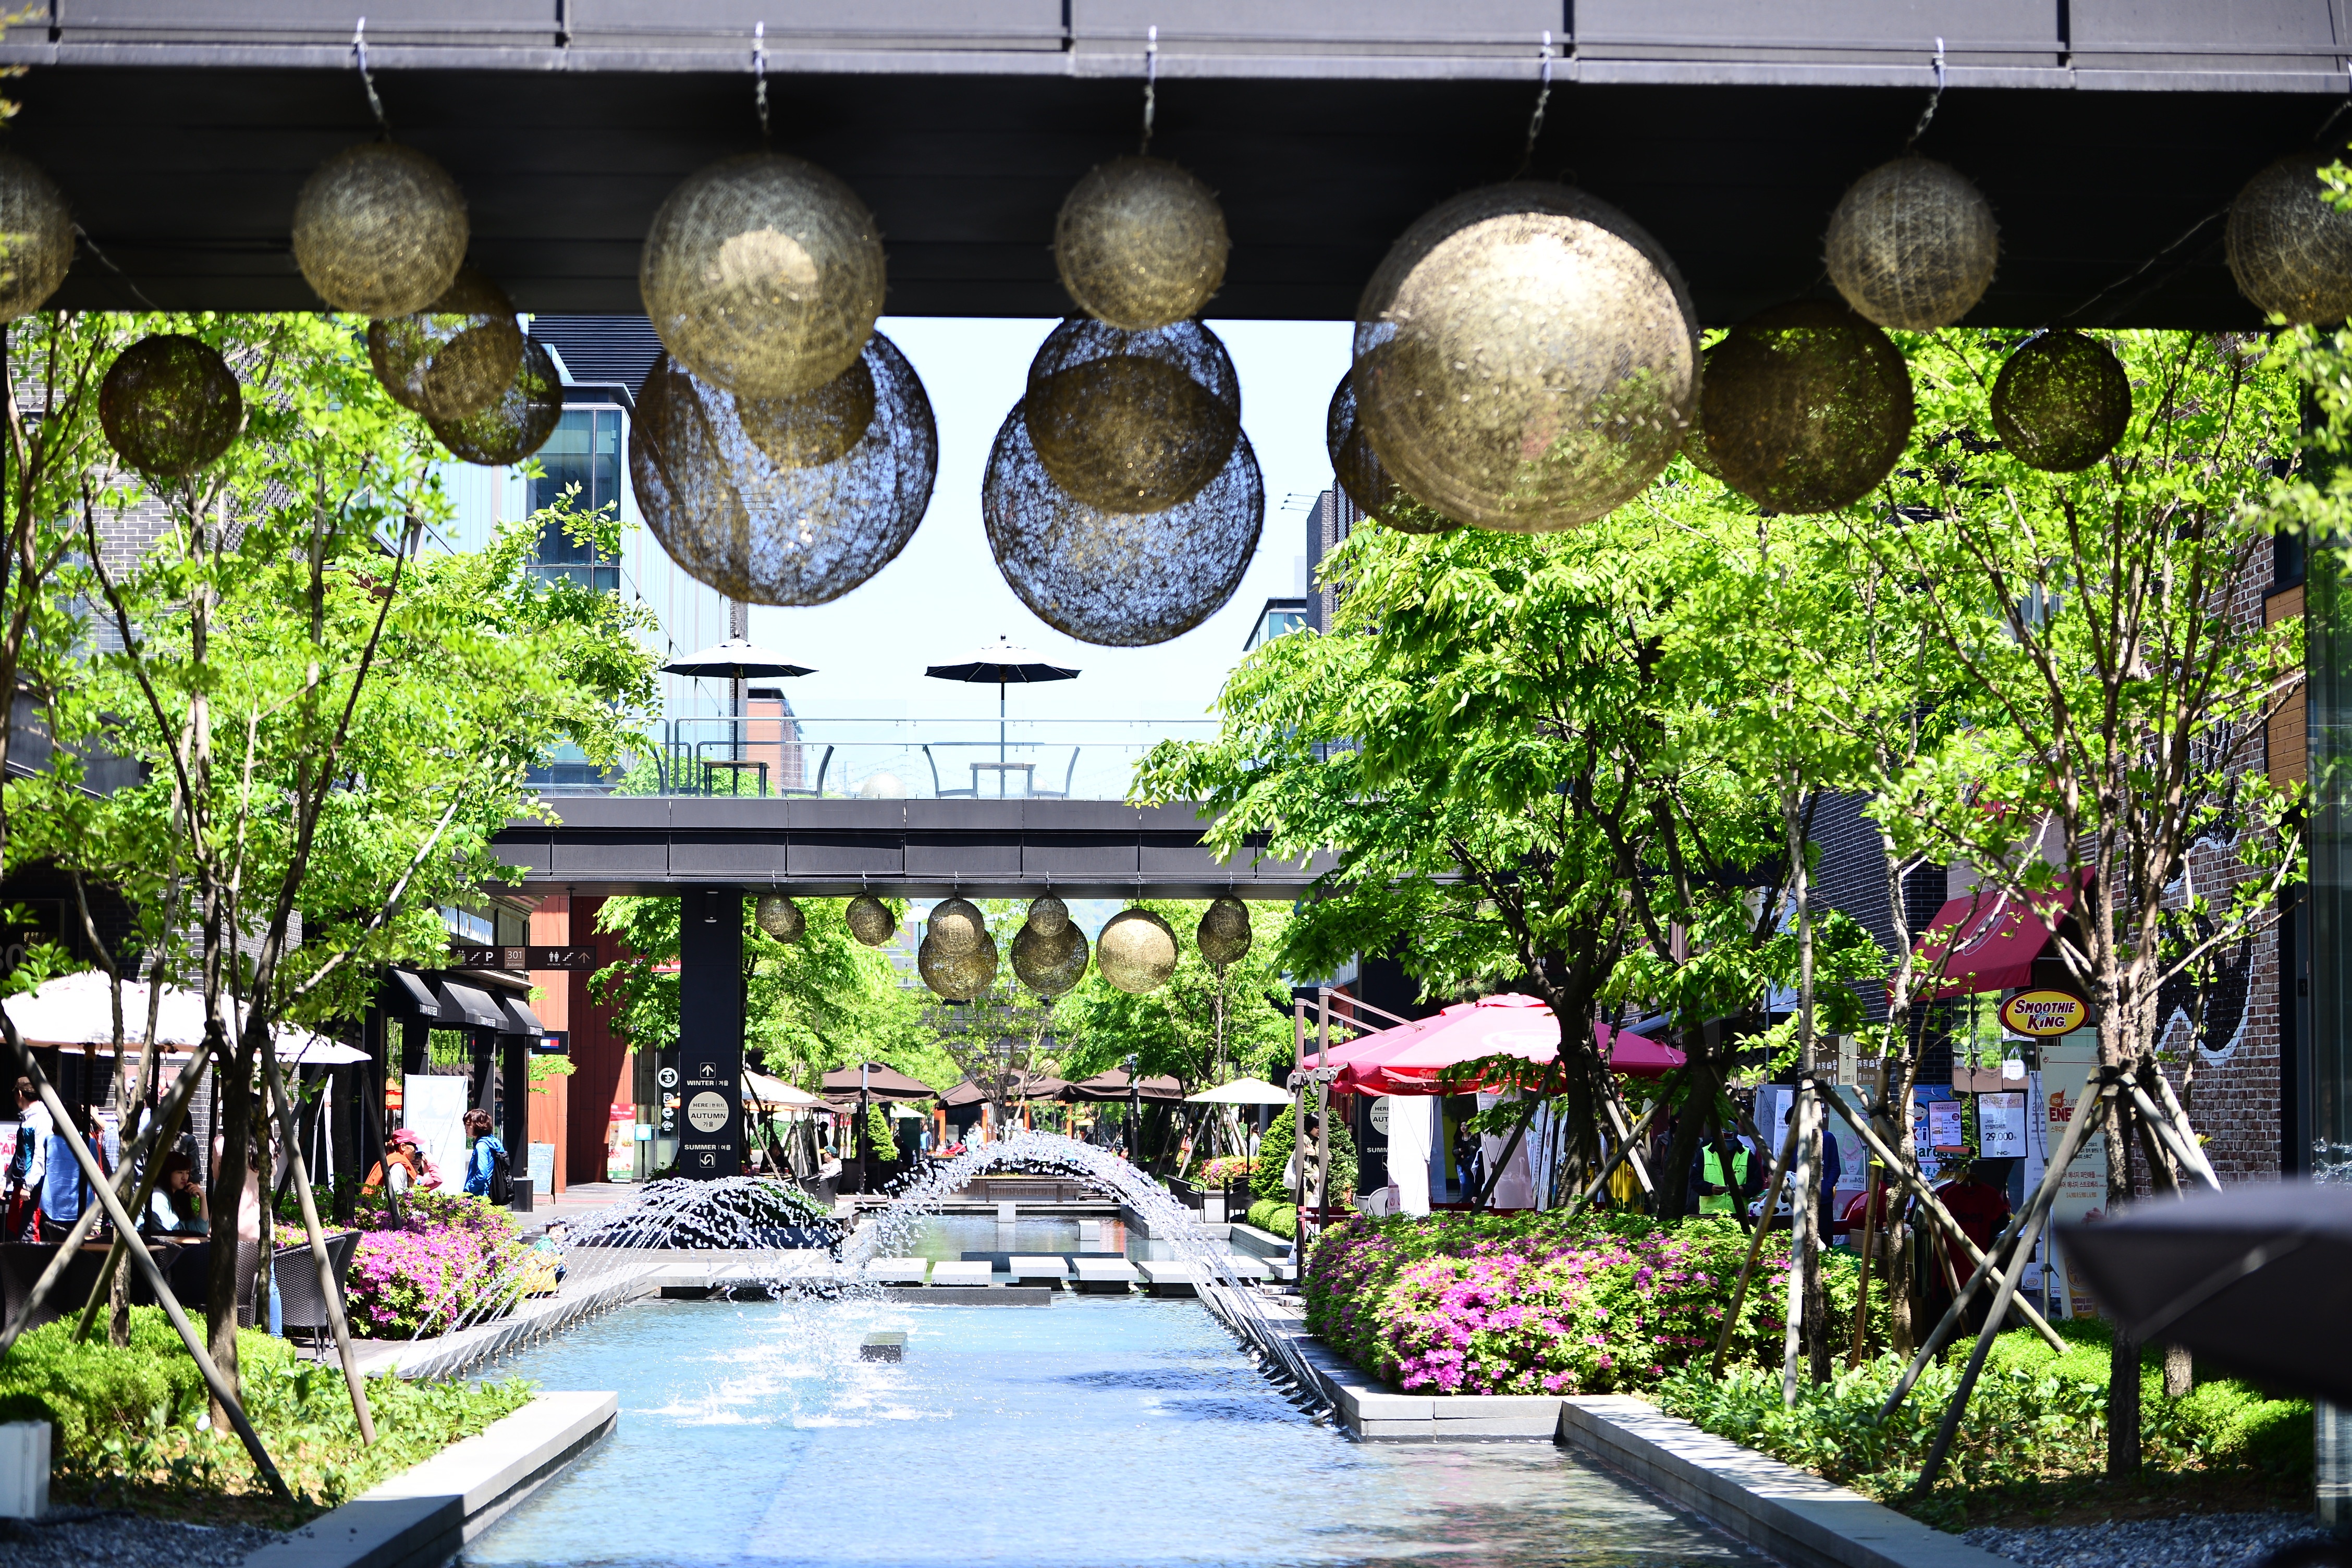
landscape, water, flower, restaurant, city, garden, tourism, courtyard, resort, fountain, songdo, human settlement, kernel work